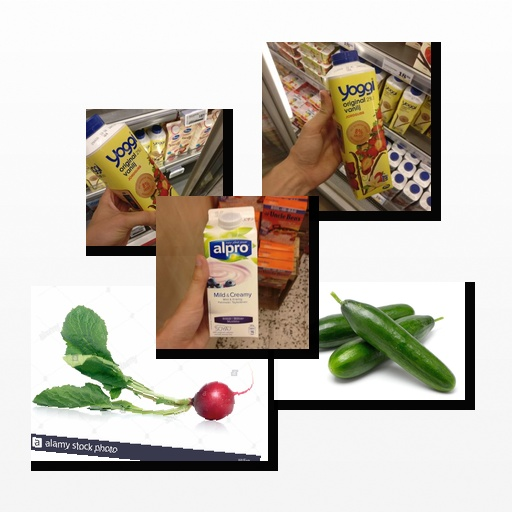
Food items: blueberry_soyghurt, strawberry_yoghurt, strawberry_yogurt, cucumber, radish